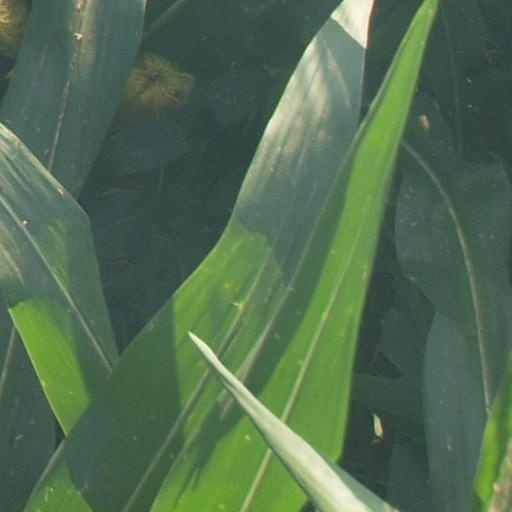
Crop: maize; corn